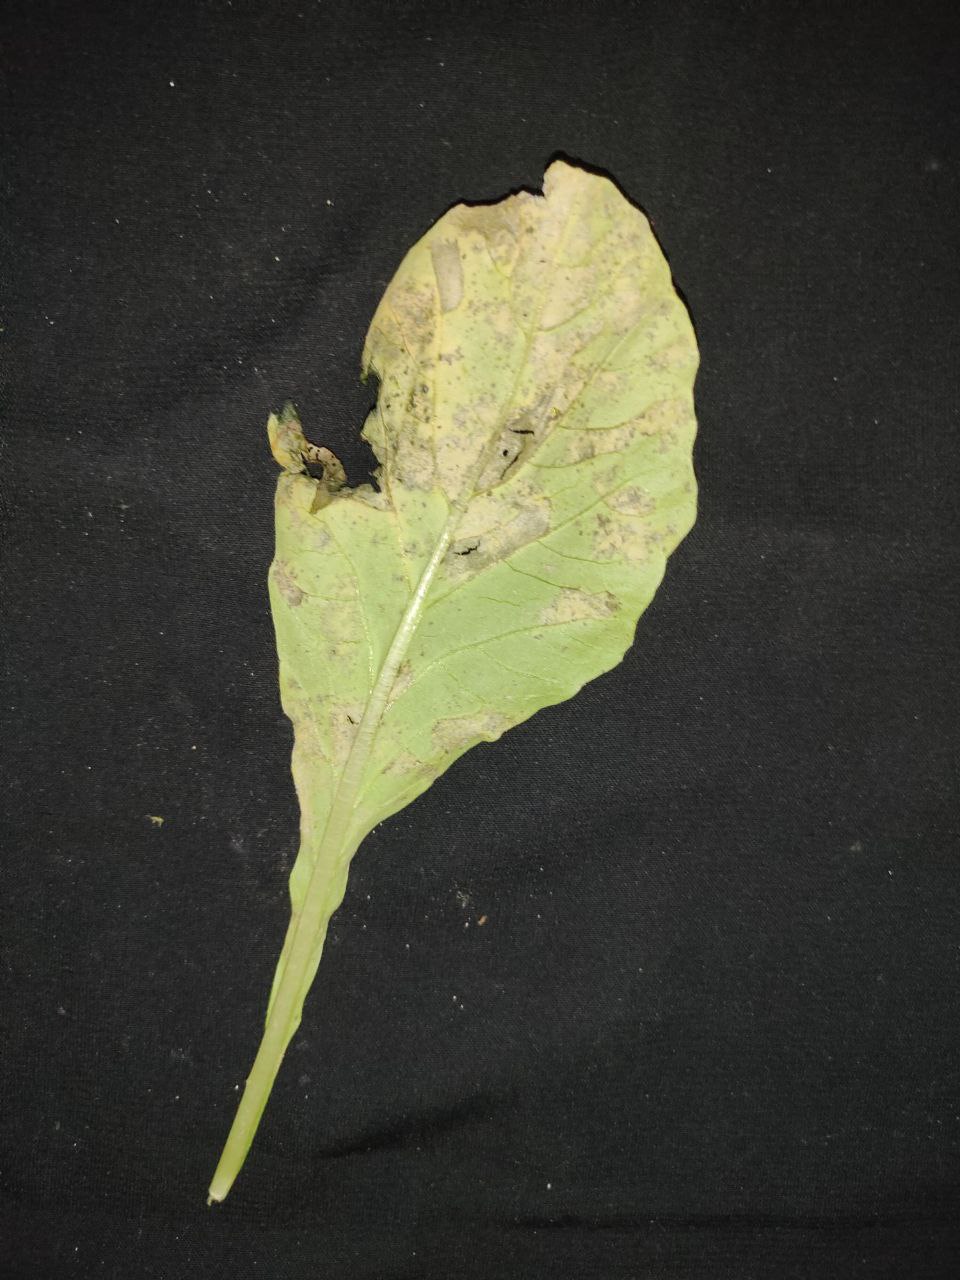
Label: Downey mildew